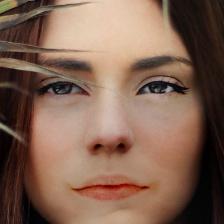
Label: faces